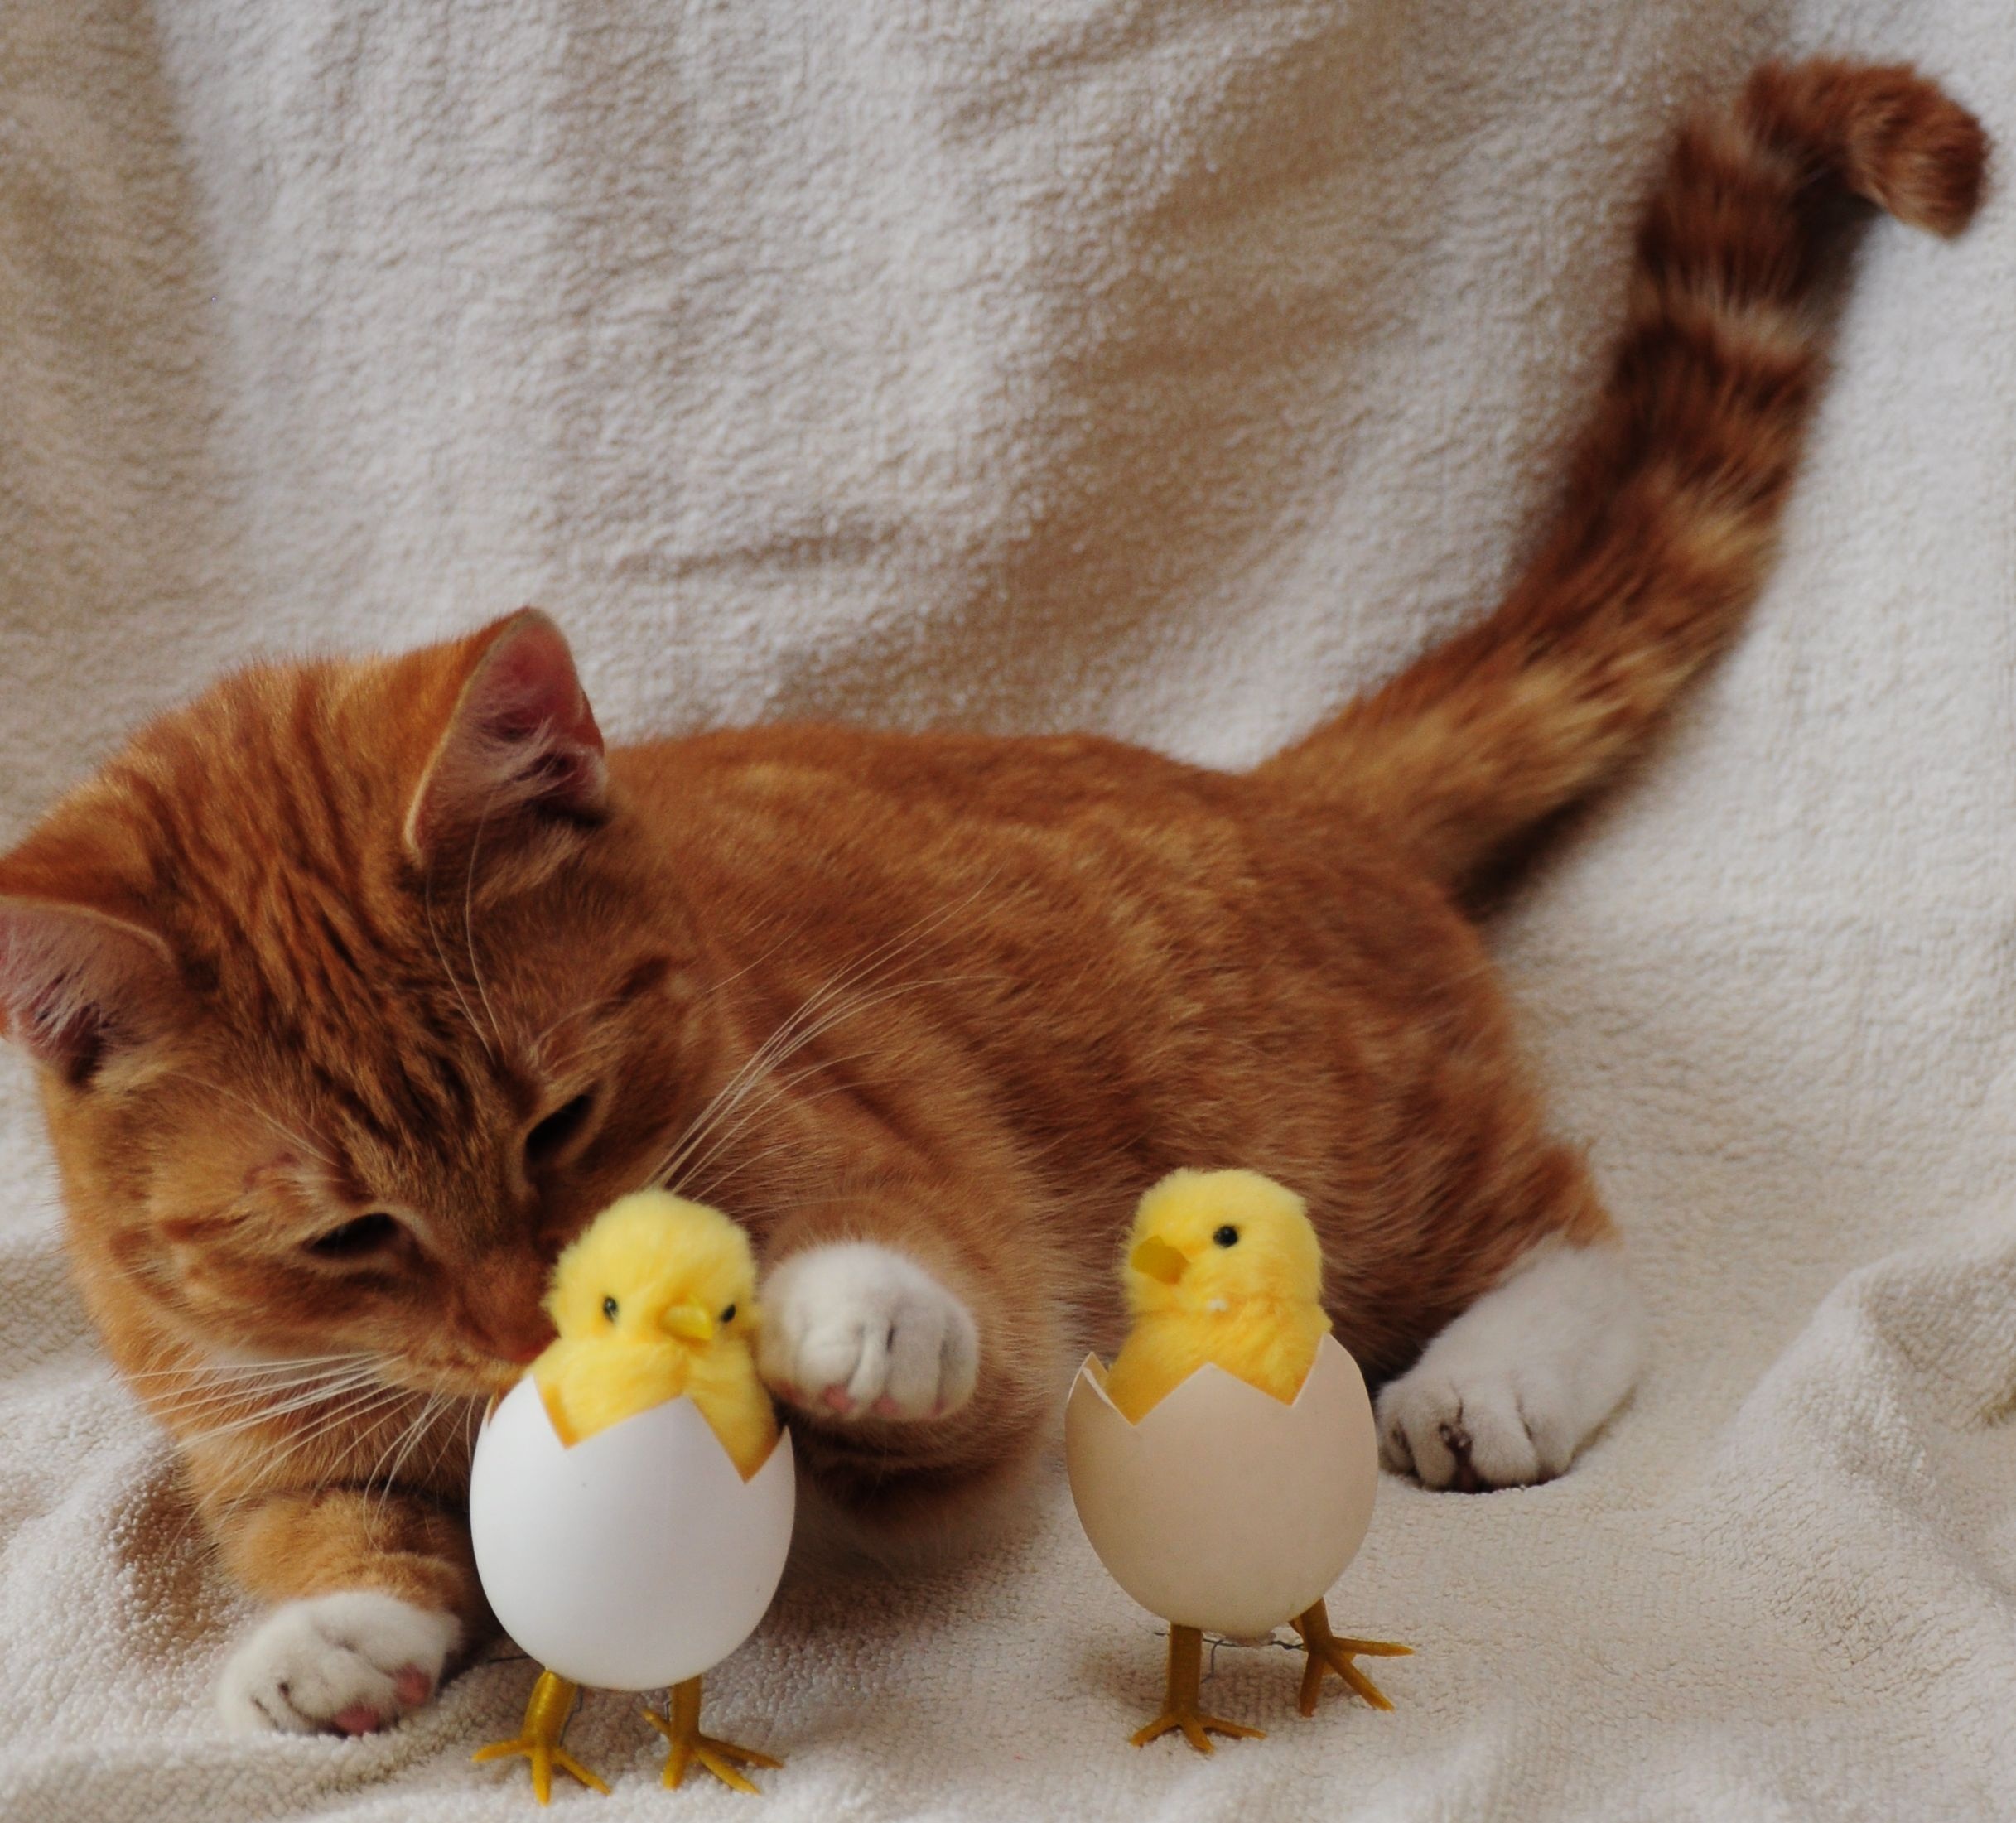
kitten, cat, mammal, chicken, egg, nose, whiskers, vertebrate, chick, small to medium sized cats, cat like mammal